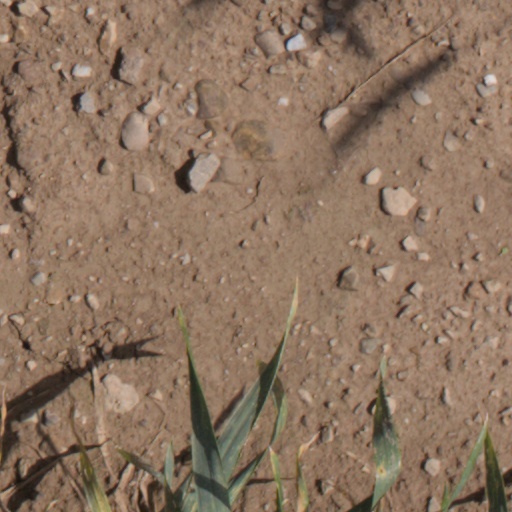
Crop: wheat